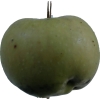
Label: Apple 12